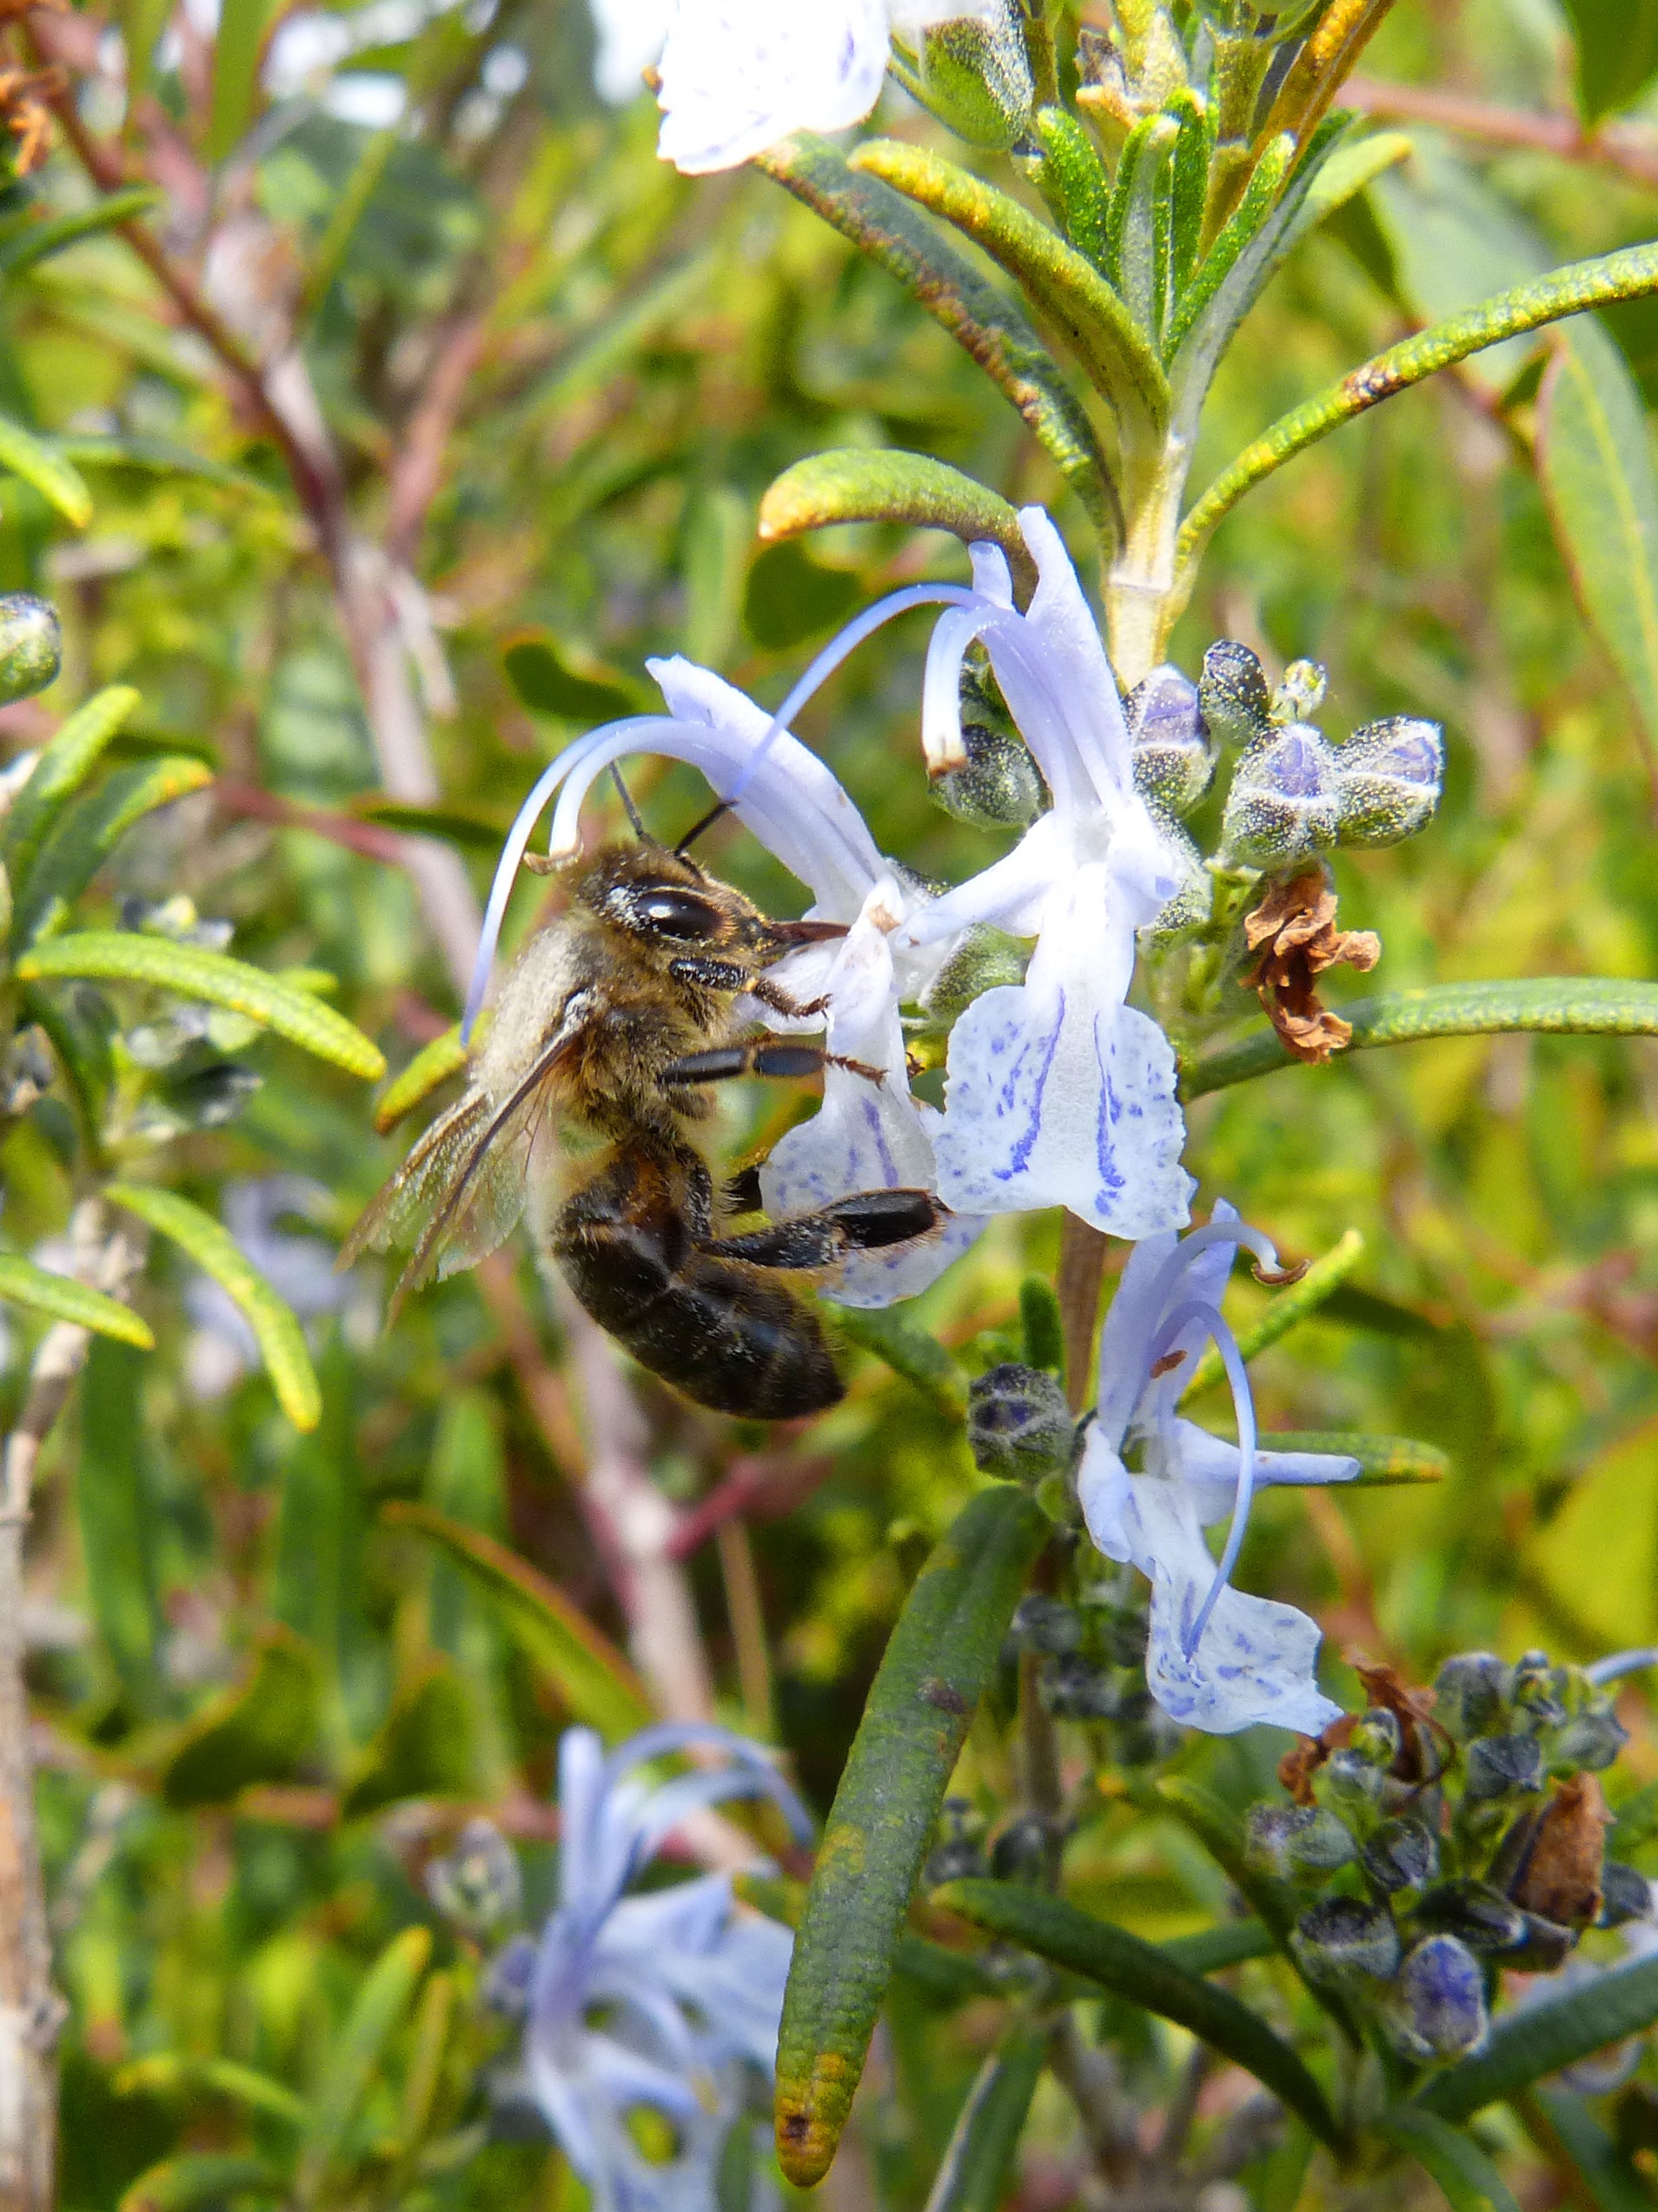
plant, flower, herb, insect, botany, flora, fauna, invertebrate, wildflower, shrub, bee, nectar, rosemary, flowering plant, honey bee, libar, rosemary honey, land plant, membrane winged insect